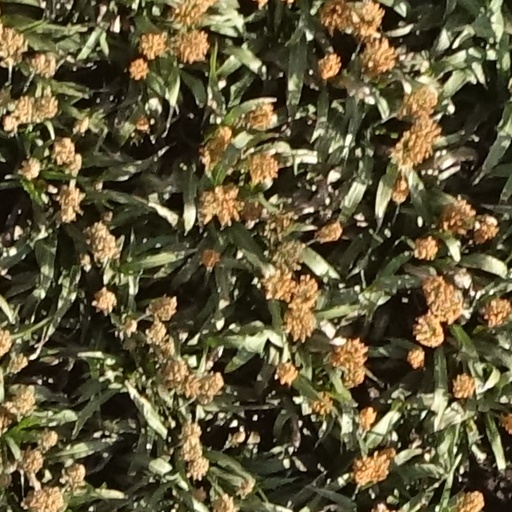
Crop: sorghum